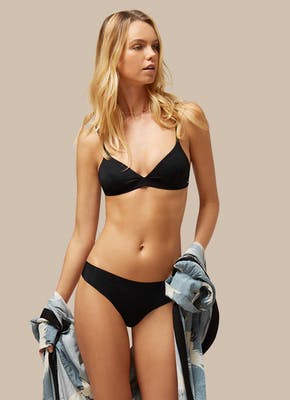
Gender: women